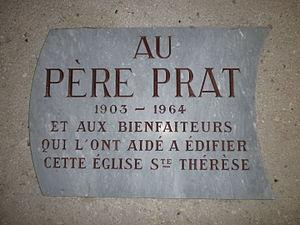
Eglise Sainte-Thérèse Guilherand-Granges, plaque commémorative.
L'église Sainte-Thérèse est érigée dans la commune de Guilherand-Granges, département de l'Ardèche en région Auvergne-Rhône-Alpes. Son architecture contemporaine est l'œuvre de Paul Bouchardeau.